Yōkaichi Station

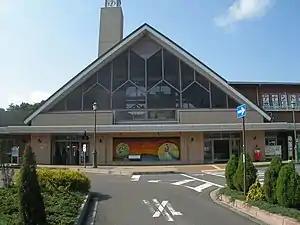
Yōkaichi Station October 2005

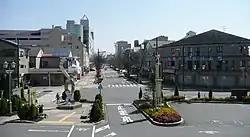
Station plaza

Yōkaichi Station is served by the Ohmi Railway Main Line (Koto Ohmi Line, Minakuchi Gamono Line), and is located 25.3 rail kilometers from the terminus of the line at Maibara Station. It is also a terminus of the Yōkaichi Line (Man-yō Akane Line) and is 9.3 kilometers from the opposing terminus of that line at Ōmi-Hachiman Station.